Paul Bennewitz

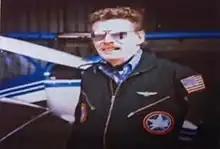
Bennewitz in front of an airplane

Paul Frederic Bennewitz Jr. (September 29, 1927 – June 23, 2003) was an American businessman and UFO investigator. According to some sources, Bennewitz was the target of a government disinformation campaign that ultimately led to his psychiatric hospitalization.